Chenopodium

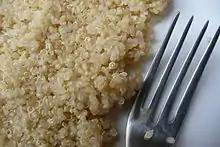
Cooked quinoa ("C. quinoa") seeds

The genus "Chenopodium" contains several plants of minor to moderate importance as food crops as leaf vegetables – used like the closely related spinach ("Spinacia oleracea") and similar plants called "quelite" in Mexicoand pseudocereals. These include white goosefoot ("C. album"), "kañiwa" ("C. pallidicaule") and quinoa ("C. quinoa"). On the Greek island of Crete, tender shoots and leaves of a species called "krouvida" or "psarovlito" are eaten by the locals, boiled or steamed. As studied by Bruce D. Smith, Kristen Gremillion and others, goosefoots have a history of culinary use dating back to 4000 BC or earlier, when pitseed goosefoot ("C. berlandieri") was a staple crop in the Native American Eastern Agricultural Complex, and when white goosefoot was apparently used by the Ertebølle culture of Europe. Members of the eastern European Yamnaya culture also harvested white goosefoot as an apparent cereal substitute to round out an otherwise mostly meat and dairy diet c." "3500–2500" "BC.